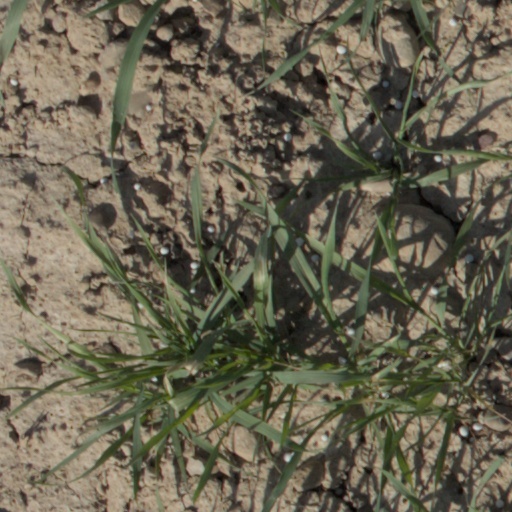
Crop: wheat